Yan District

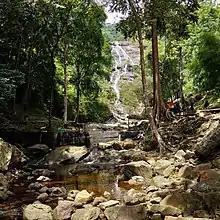
Seri Perigi waterfall

It is also famous for Mount Jerai, which is the tallest peak in Kedah at 1242 metres (3,235 ft) and is easily accessible from the town. Visitors can climb by stairs to the peak of Mount Jerai via Titi Hayun.